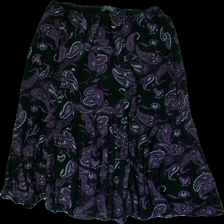
View: front
Type: Skirt
Category: Ladies
Brand: Not in the list
Brand text on label: ecoline
Colors: Black, Purple, Grey
Material: 100% viscose
Pattern: Floral print
Cut: Regular
Size: L
Season: All
Price range: 50-100
Recommended usage: Reuse